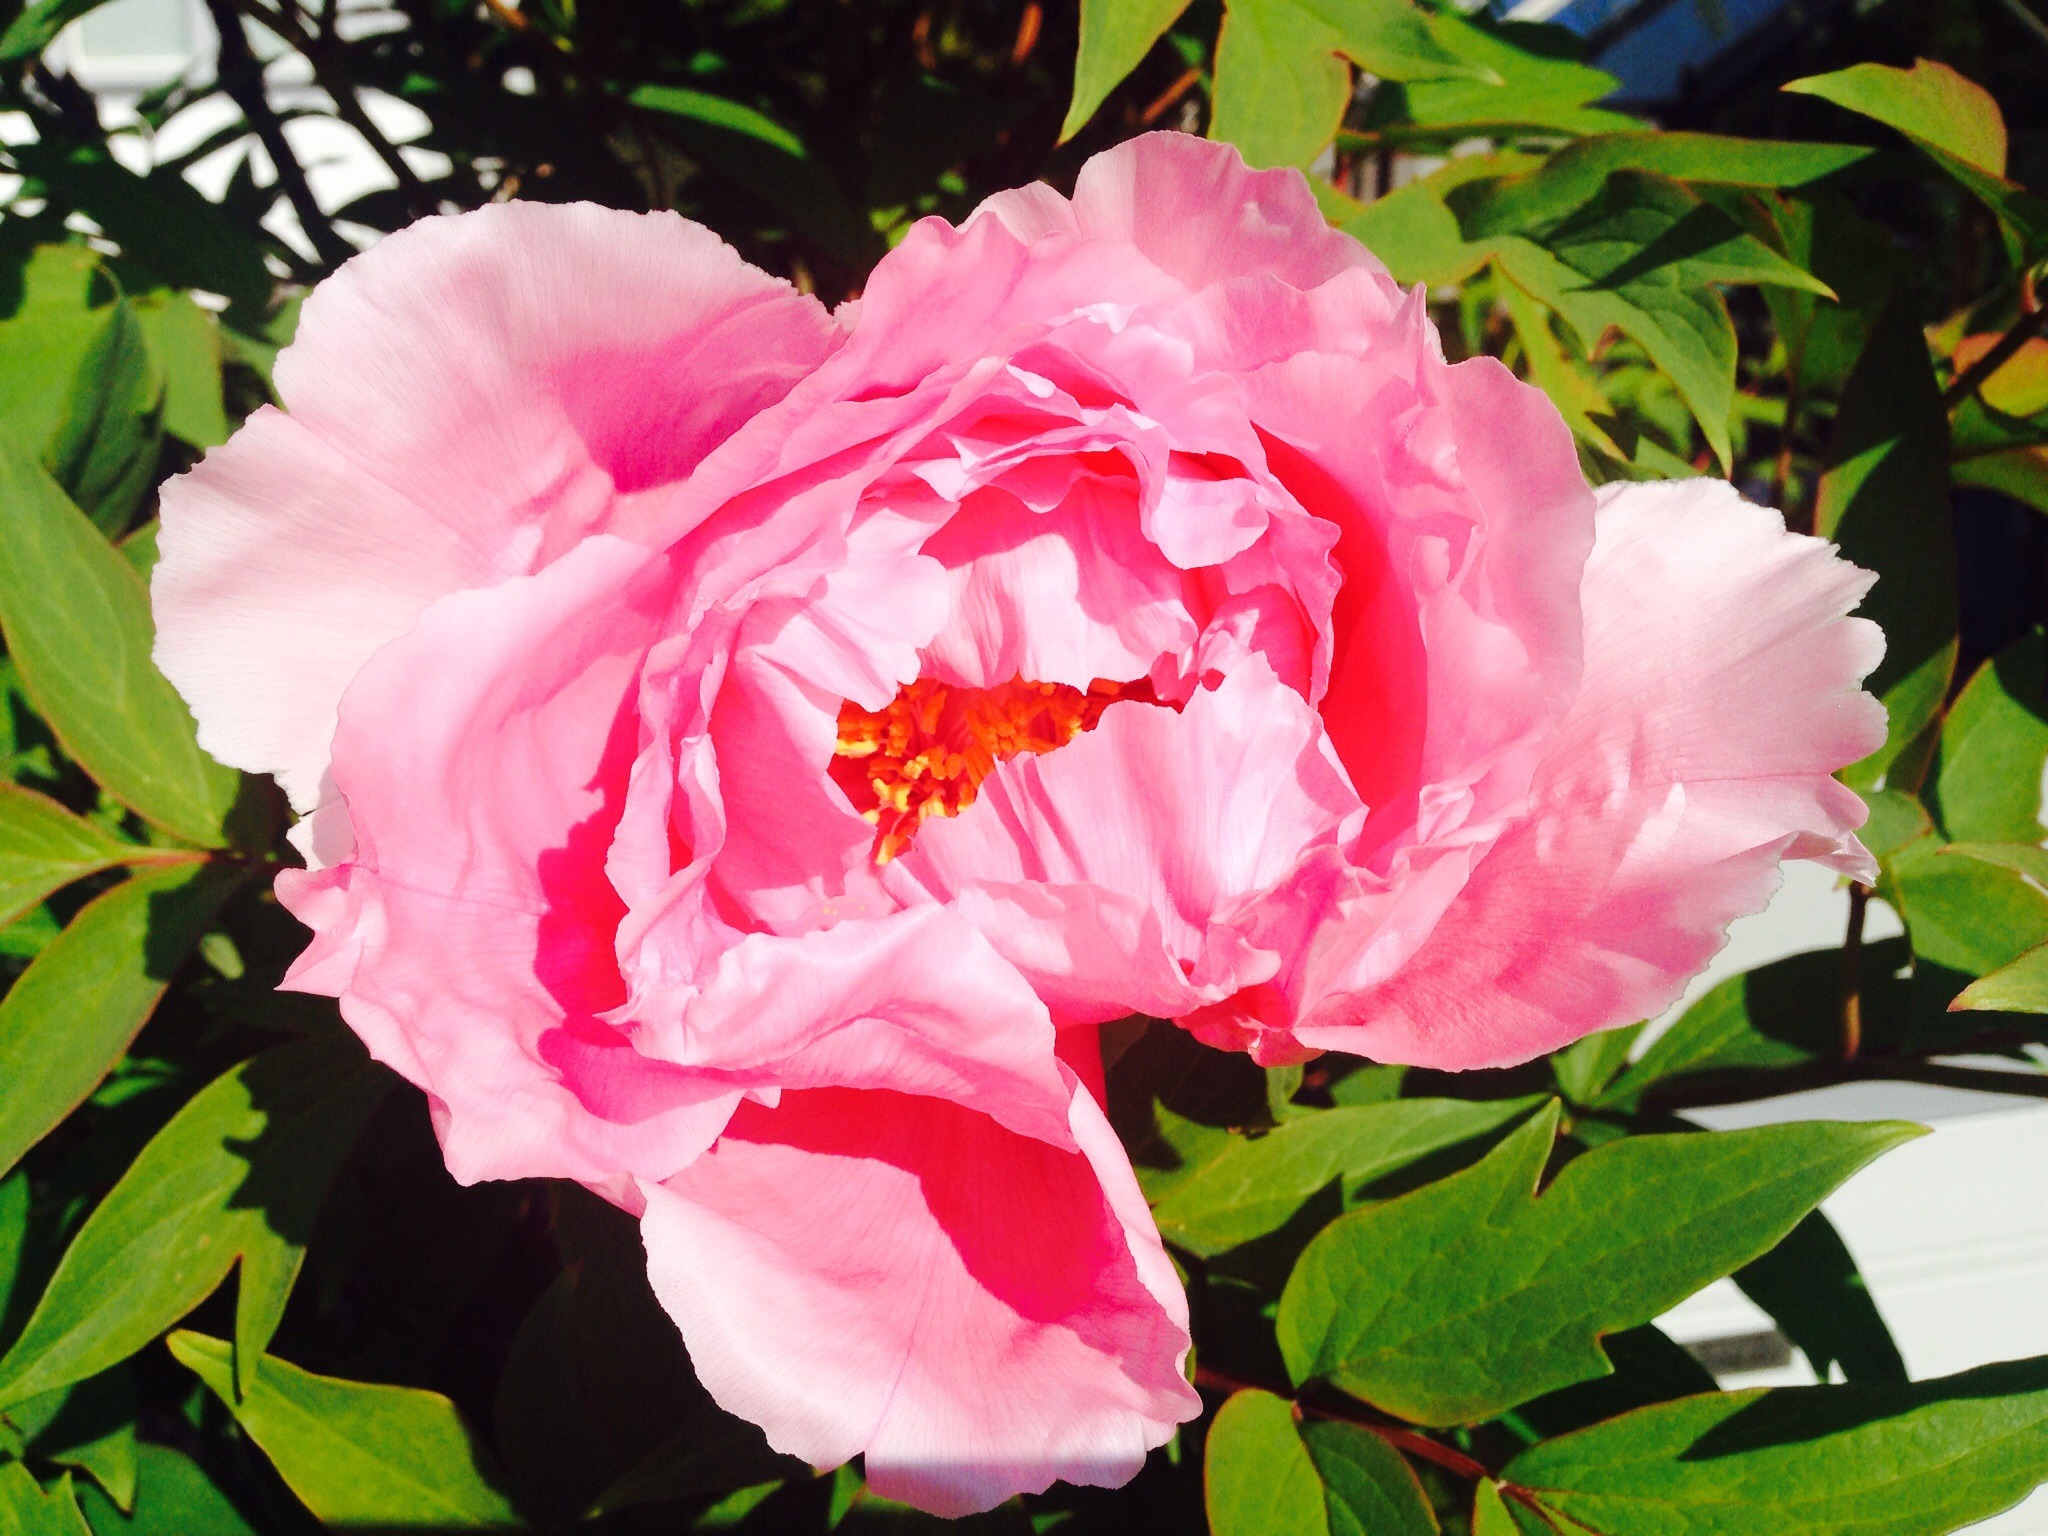
plant, flower, petal, rose, pink, shrub, peony, floribunda, flowering plant, land plant, rosa centifolia